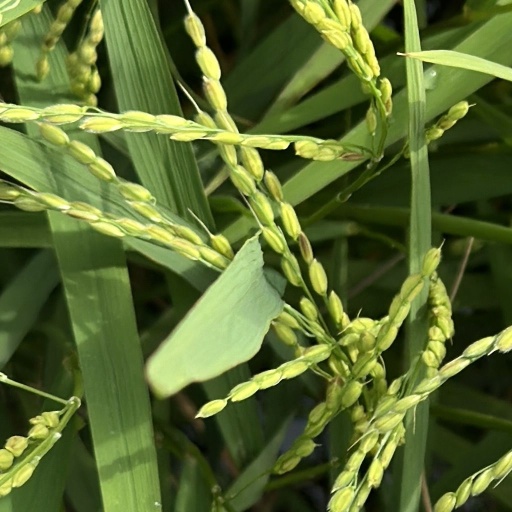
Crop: rice